LMS Stanier Class 5 4-6-0 4932

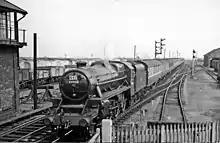
44932 at March with a Clacton-on-Sea to Birmingham train in 1958.

4932 was built in 1945 by the LMS at their Horwich Works – works no. 154. It was renumbered as 44932 by British Railways after the 1948 nationalisation of Britain's railways.